Michael John Lema

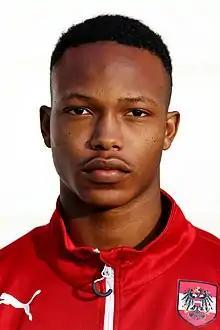
Lema with Austria U18 in 2018

Michael John Lema (born 3 April 1999) is a professional footballer who plays as a wide midfielder for German club SV Wacker Burghausen. Born in Tanzania, Lema was a youth international for Austria.